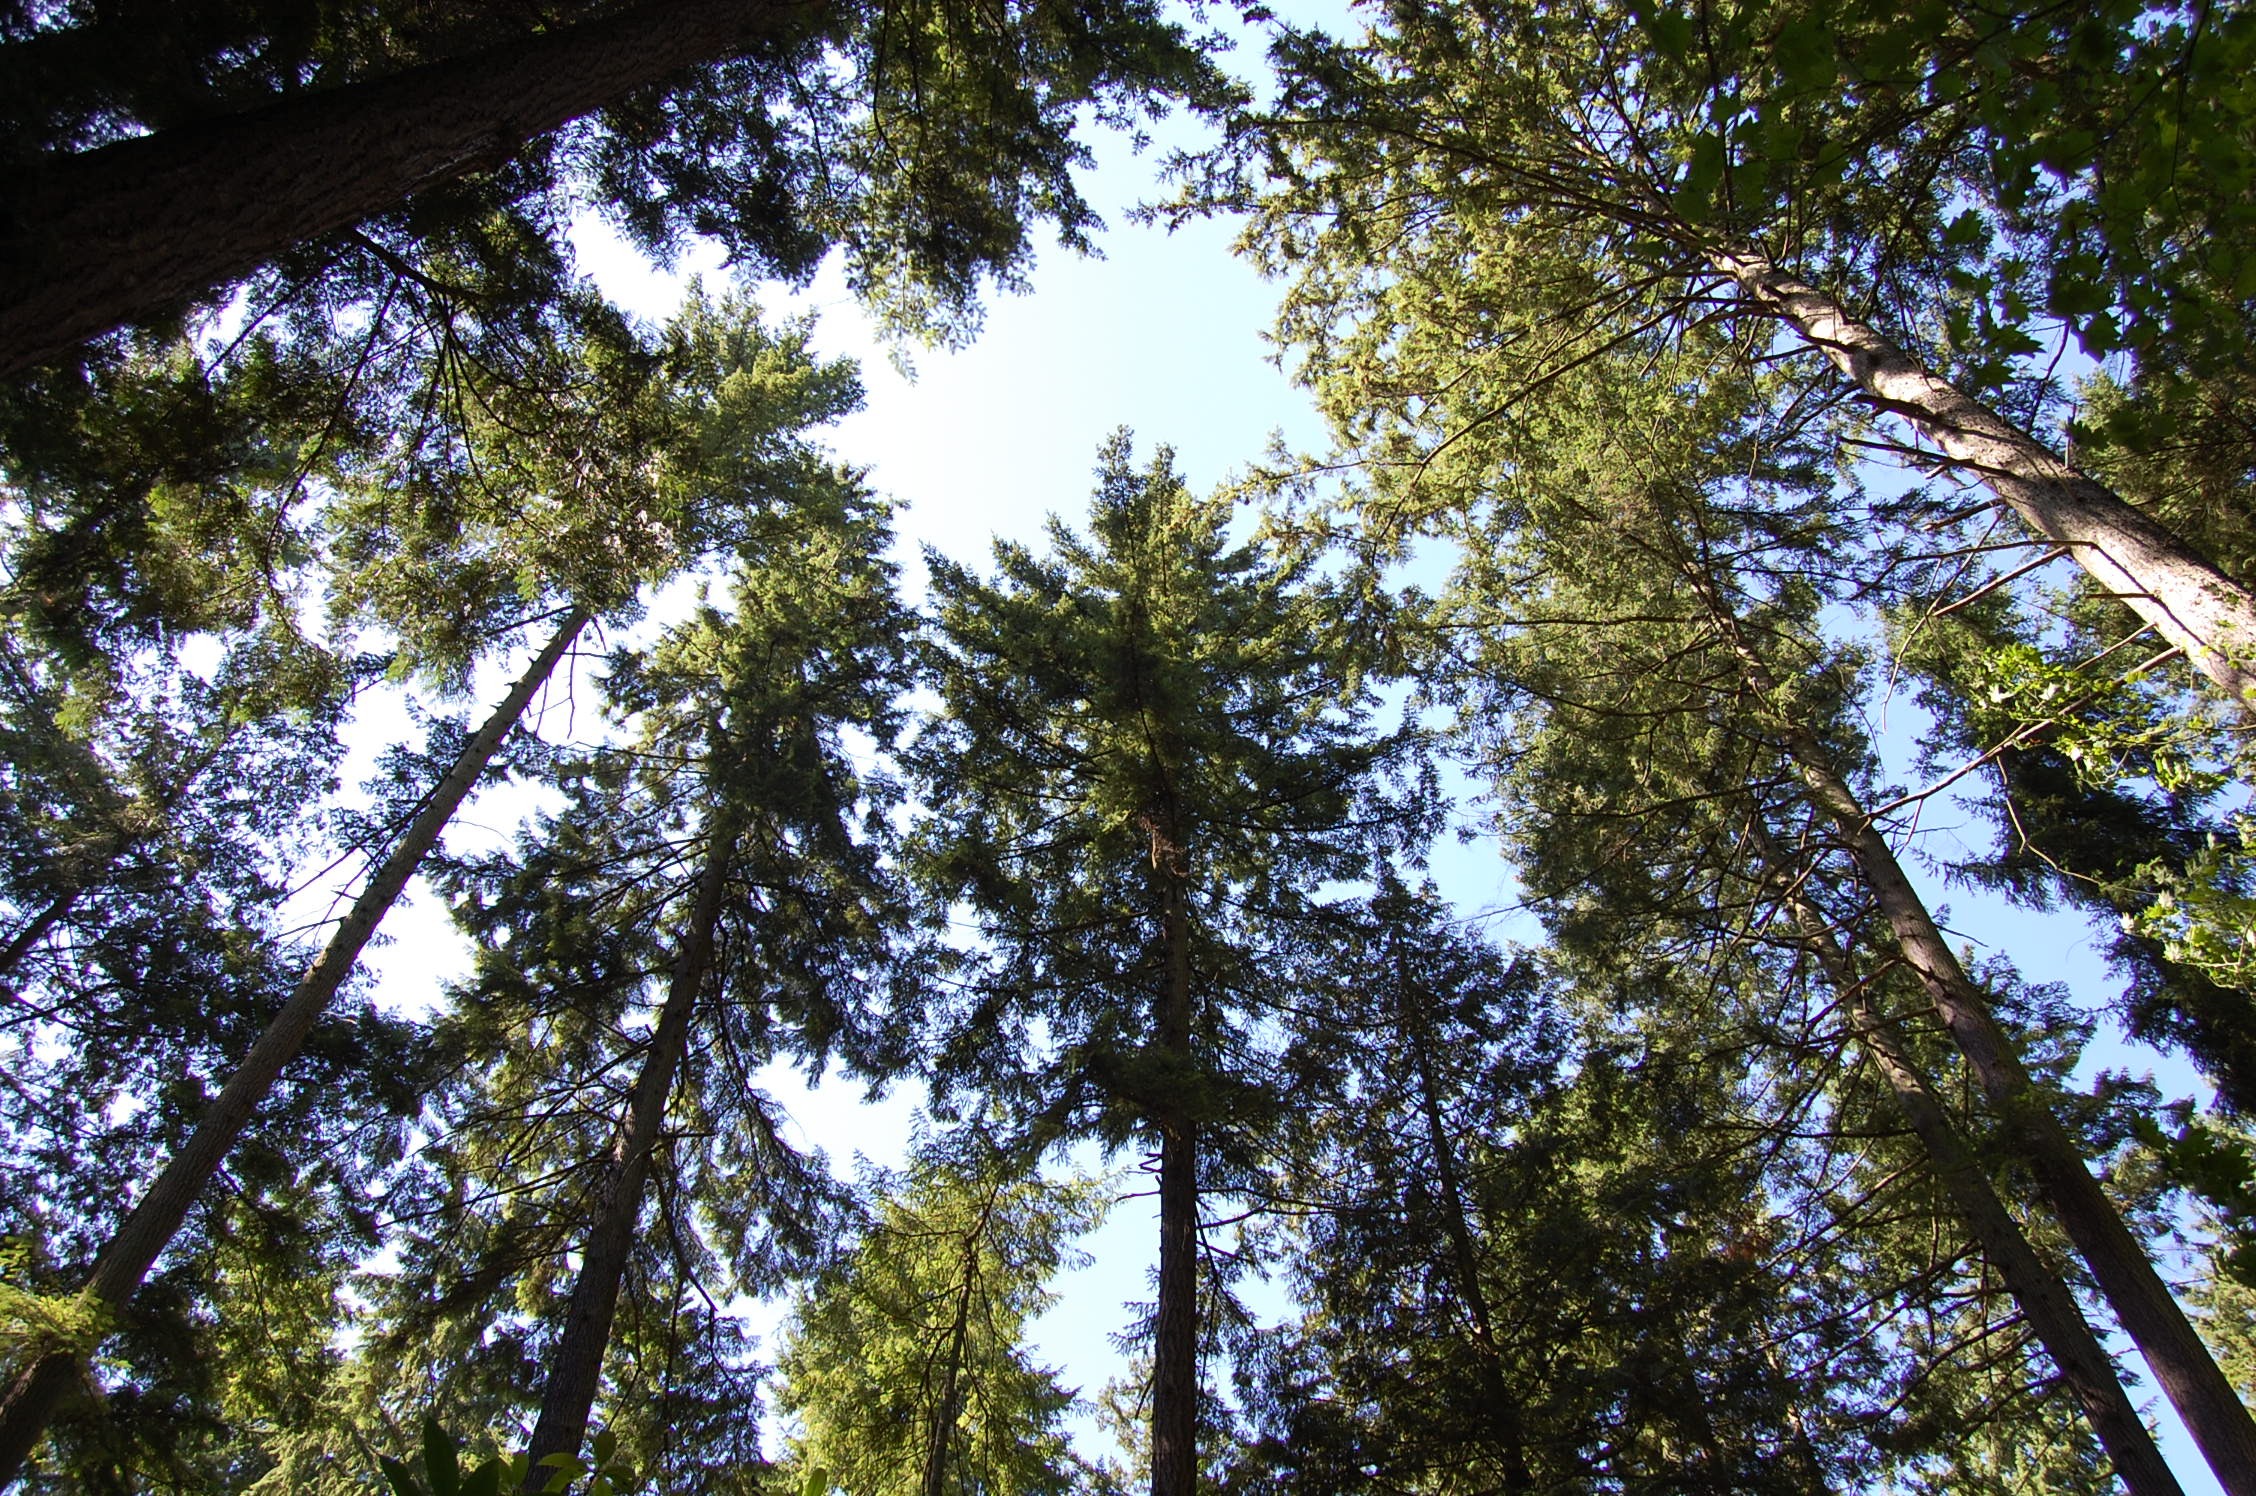
tree, nature, forest, wilderness, branch, plant, sunlight, leaf, flower, trunk, environment, autumn, botany, agriculture, fir, flora, conifer, trees, leaves, outdoors, woods, spruce, branches, rays, woodland, habitat, ecosystem, organic, flowering plant, biome, natural environment, woody plant, land plant